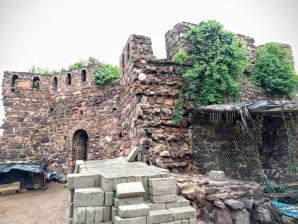
Building: Fort Komenda
Country: Ghana
Year built: 1633
Fort Komenda Fort Komenda Part of British Gold Coast British Fort Komenda (left) and Dutch Fort Vredenburgh (right). Note the peculiar architecture of Fort Komenda in the plan of the fort (lower left). Fort Komenda Coordinates 5°03′00″N 1°29′22″W / 5.050000°N 1.489444°W / 5.050000; -1.489444 Site history Built 1682 ( 1682 ) Garrison information Occupants Britain (1695-1868) Netherlands (1868-1872) UNESCO World Heritage Site UNESCO World Heritage Site Part of Forts and Castles, Volta, Greater Accra, Central and Western Regions Criteria Cultural: (vi) Reference 34 Inscription 1979 (3rd Session ) Fort Komenda was a British fort on the Gold Coast , currently preserved as a ruin. Because of its testimony to the Atlantic slave trade and European economic and colonial influence in West Africa, the fort was inscribed on the UNESCO World Heritage List in 1979, along with several other castles and forts in Ghana . History Fort Komenda was established between 1695 and 1698 at Komenda , in contemporary Ghana . The fort had a very peculiar architecture, as this four-bastioned structure was built around an earlier four-bastioned English trading post, built in 1633. Fort Komenda was within cannon-shot distance to the Dutch Fort Vredenburgh . It was abandoned in 1816, after the abolition of slave trade. The ruin of the fort was transferred to the Dutch as part of a large trade of forts between Britain and the Netherlands in 1868. When a Dutch navy ship entered the harbour of Komenda , however, the local population resisted the transfer of the fort to the Dutch. Through the use of force, Dutch rule was eventually established. Between December 1869 and January 1870, a military expedition was sent to the local capital of Kwassie-Krom. A deadly battle ensued, but the Dutch managed to emerge as victors. It was a Pyrrhic victory , however, as the ongoing problems with the local population meant that on 6 April 1872, the entire Dutch Gold Coast , was again transferred to the United Kingdom, as per the Gold Coast treaty of 1871 . Gallery The ruins of Fort Komenda found in British Komenda in the Central Region See also Komenda Wars John Cabess References Citations